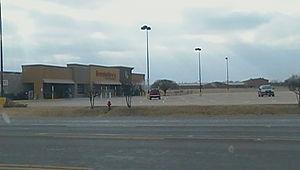
Robinson est une ville du comté de McLennan, dans l'État du Texas aux États-Unis. Située au sud du comté, lors du recensement de 2010, la ville comptait une population de 10 509 habitants, estimée, en 2017, à 11 617 habitants